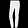
Label: Trouser